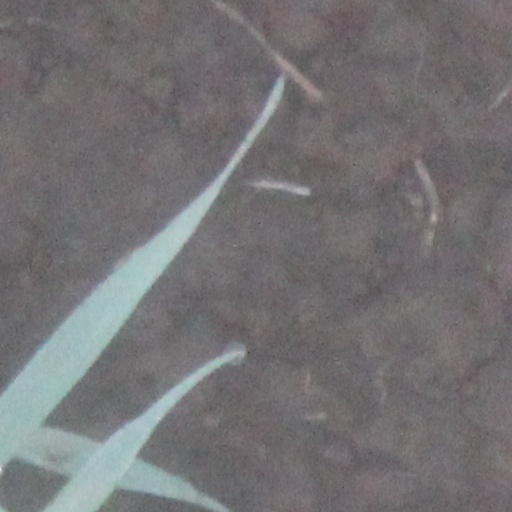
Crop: wheat